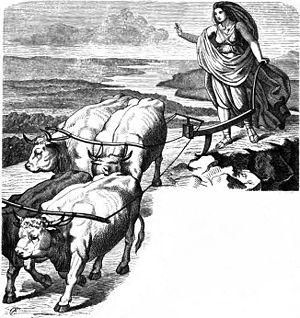
Dans la mythologie nordique, Gefjon ou Gefion est une Ase. Elle est vierge et se fait servir par toutes celles qui meurent vierges.